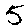
Label: 5